Carbonyl α-substitution reaction

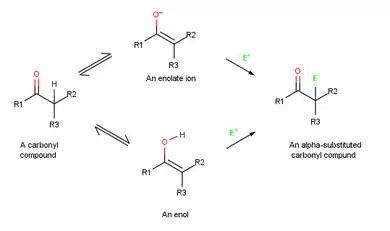

Because their double bonds are electron rich, enols behave as nucleophiles and react with electrophiles in much the same way that alkenes do. But because of resonance electron donation of a lone pair of electrons on the neighboring oxygen, enols are more electron- rich and correspondingly more reactive than alkenes. Notice in the following electrostatic potential map of ethenol (HC=CHOH) how there is a substantial amount of electron density on the α-carbon.